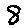
Label: 8